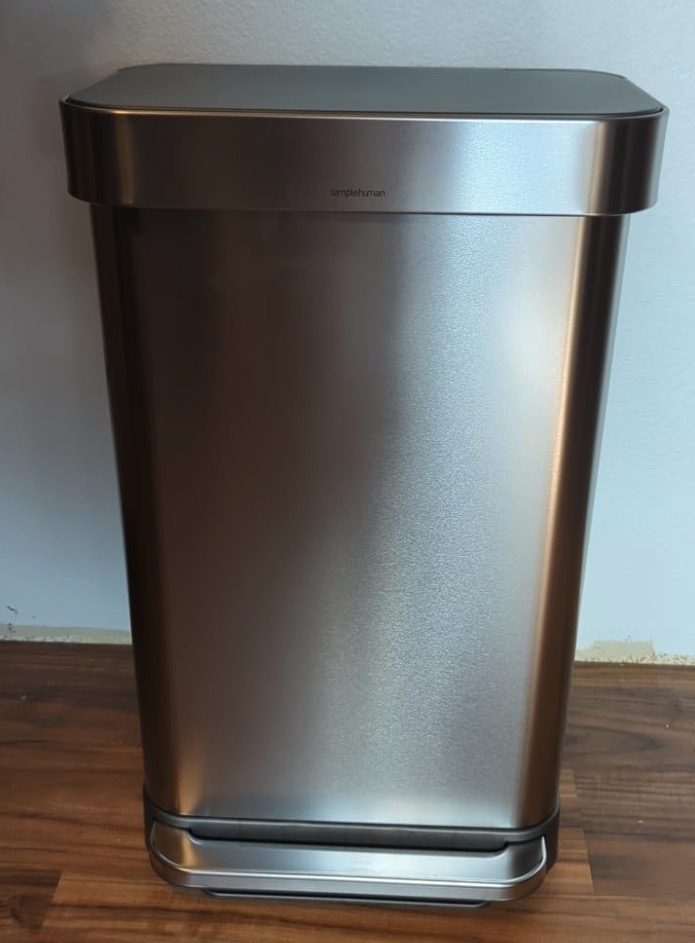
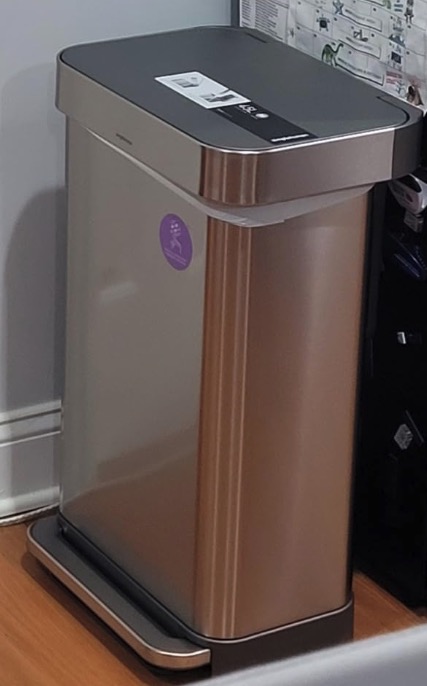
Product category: misc
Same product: yes